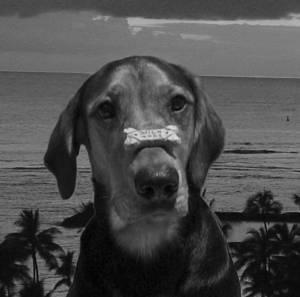
black-and-tan_coonhound